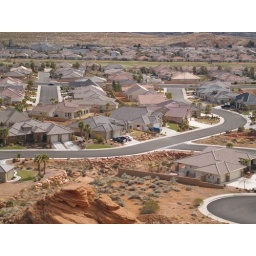
mom and dad's house (three cars in center)